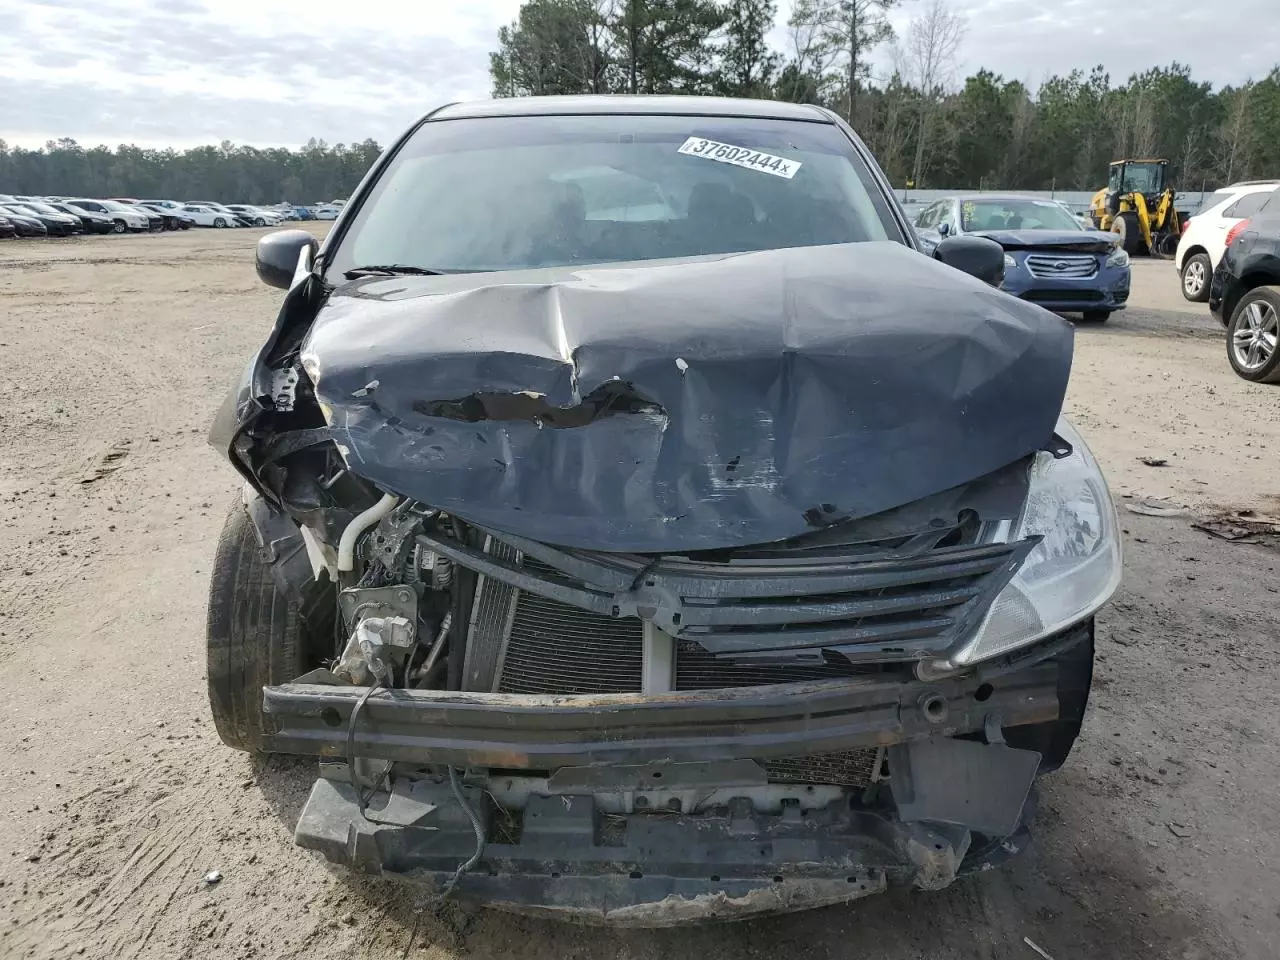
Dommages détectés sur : plaque d'immatriculation avant, pare-choc avant, feu avant droit, capot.
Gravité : majeur